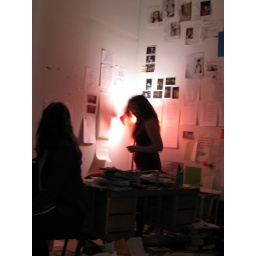
library corner near howling wall